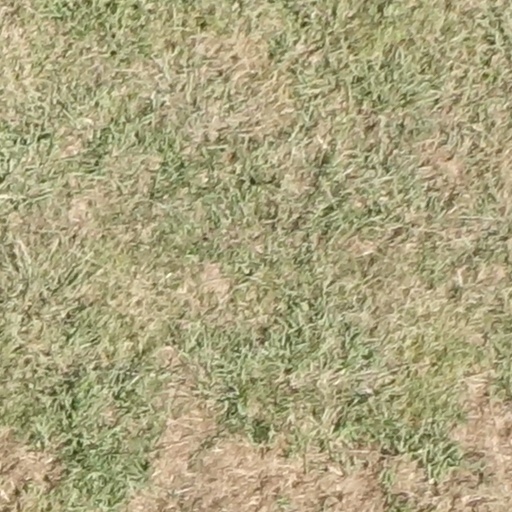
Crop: sorghum